Tanks of Japan

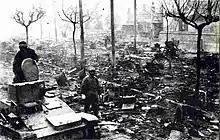
Japanese tankettes in China at the attack on Nanking.

The initial attempt at a tracked vehicle resulted in the Type 92 Jyu-Sokosha heavy armoured car by Ishikawajima Motorcar Manufacturing Company (Isuzu Motors). The Type 92 was designed for use by the cavalry for reconnaissance and infantry support. Production of this first indigenous tankette was plagued by technical problems.